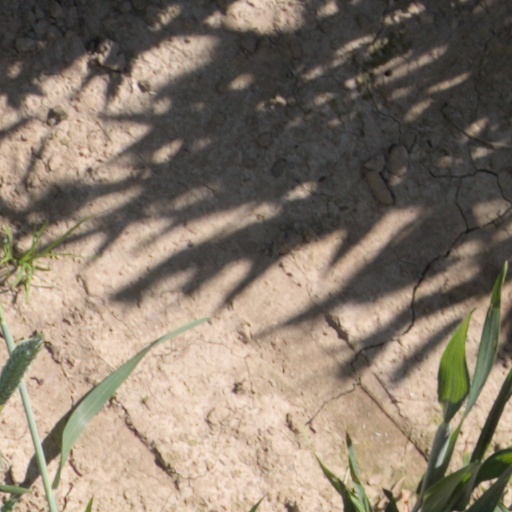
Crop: wheat